Howard Williams (humanitarian)

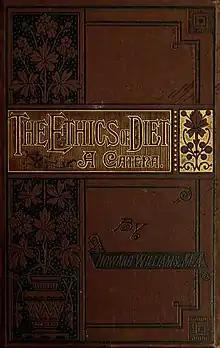

Williams was initially destined for a career in the Church but ultimately chose not to enter Holy Orders. Instead, he embarked on a career as a private tutor, a profession he practiced for a number of years.